French Republicans under the Restoration

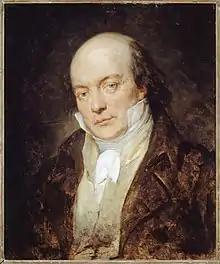
Béranger, author of pro-revolutionary ditties inaugurating the Napoleonic legend.

In the early 1820s, the Republican movement experienced a period of significant growth. This success was due to three key factors: its ability to maintain a presence in the press despite censorship, the ability to rally Bonapartists, and the vogue of liberal ideas.